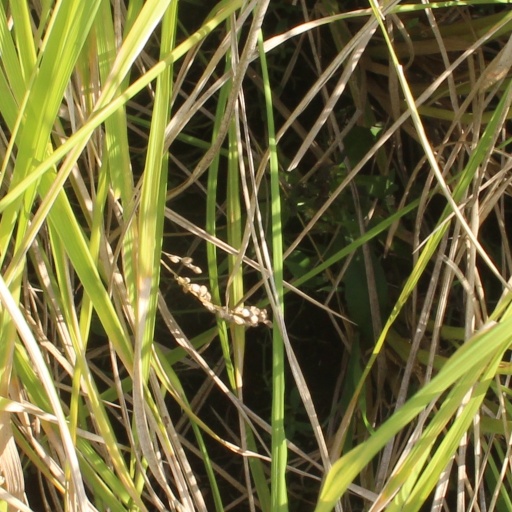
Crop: rice